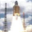
Label: rocket